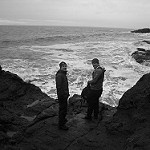
Label: B & W